West Sumatra

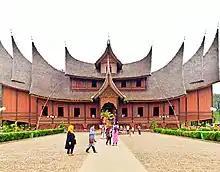
Pagaruyung Palace

Broadly speaking, dance from West Sumatra is from the customs of the Minangkabau people and the Mentawai people. The peculiarities of Minangkabau dance are generally influenced by the Islamic religion, the uniqueness of matrilineal customs and the habit of migrating their communities also give a great influence on the soul of a classical dance that is classic, including "tari pasambah", "Tari Piring", "tari payung", and the "tari indang". Meanwhile, there is also a performance typical of other Minangkabau ethnic groups in the form of a unique blend of martial arts called "silek" with dancing, singing and acting known as "Randai".